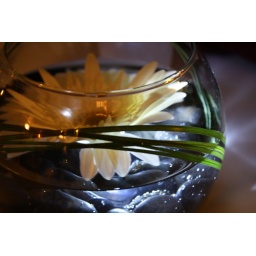
flower in water